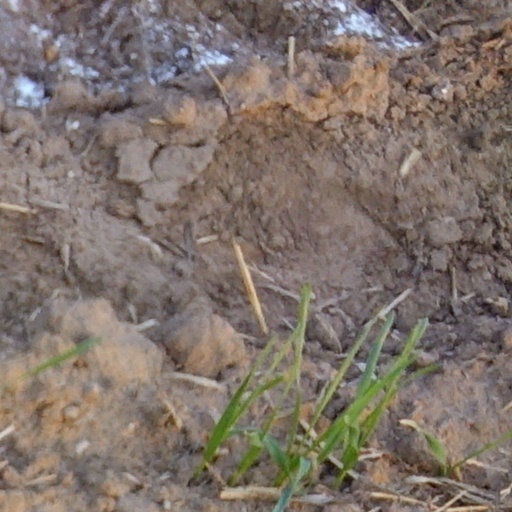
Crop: wheat